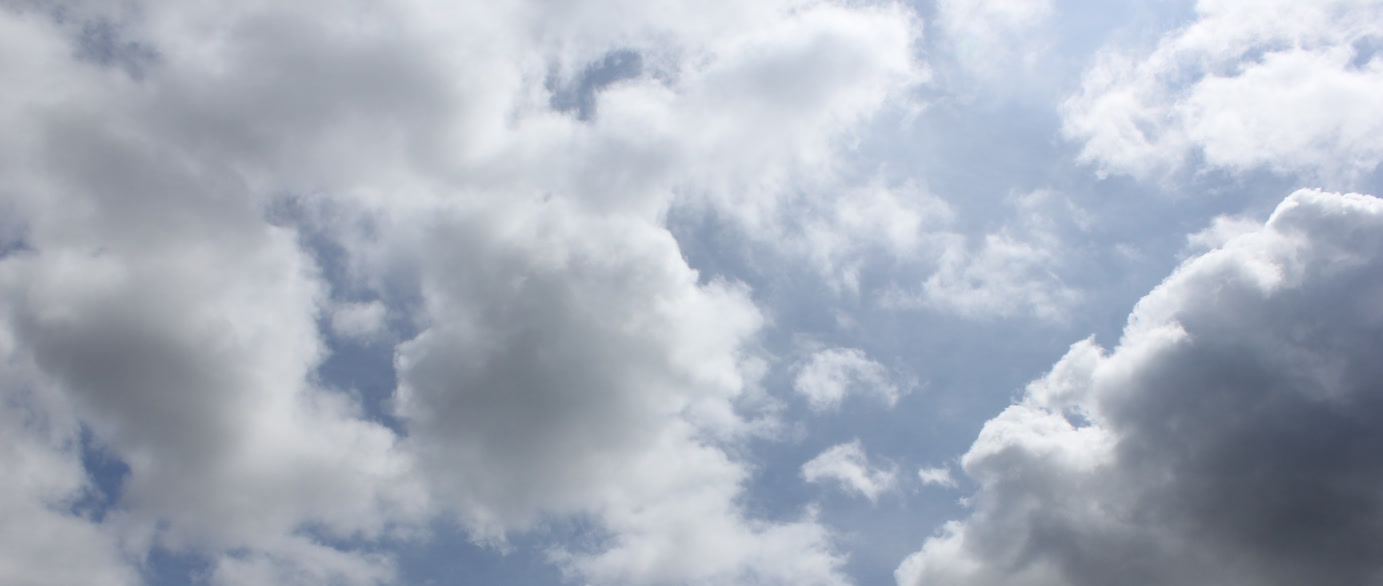
Cloud type: Cumulus